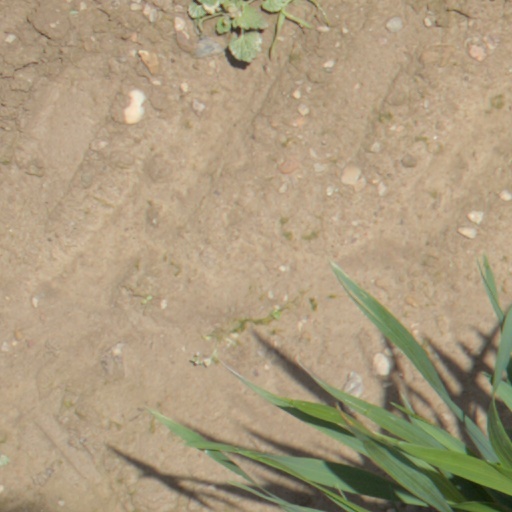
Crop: wheat